Economy of Spokane, Washington

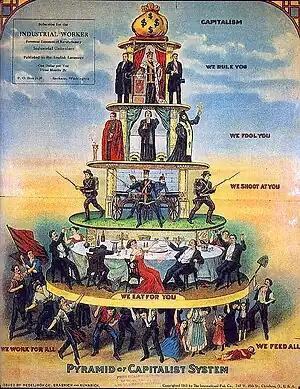
The "Industrial Worker" began publication in Spokane in 1909. This work was produced during the US Panic of 1910–1911

Spokane became an important rail and shipping center because of its location between mining and farming areas (namely the Silver Valley and the Palouse). After the arrival of the Northern Pacific, the Union Pacific, Great Northern, and Chicago, Milwaukee, St. Paul and Pacific railroads, Spokane became one of the most important rail centers in the western United States, being the site of four transcontinental railroads. Secretary of the Spokane chamber of commerce, John R. Reavis tells of Spokane's significance to the Inland Northwest region as an entrepôt distributing center (largely the city's raison d'être) in his 1891 Annual Report, writing: "By reason of her geographical position and railroad connections Spokane is fitted as no other city is, or ever can be, to be the distributing center of all that country within a radius of 150 miles, and in some instances territory much farther away. There is no point 150 miles from Spokane that is not at least 225 miles from any other city of 10,000 population. We have about us a territory of 60,000 square miles in extent, to every point of which we are nearer than any other city, to every point of which we have better railroad connections and easier grades than any other city ... We have eight lines of railroad that radiate out in all directions through it, so that shipments made here in the morning can reach any point within its borders by nightfall. We have a telephone system connecting us with almost every shipping town and shipping station within its borders. Goods may be ordered, shipped and received, in most instances, within one day. Never was a city more intimately knit to its surrounding territory than Spokane, and never was one more free from a legitimate rival in trade ..."